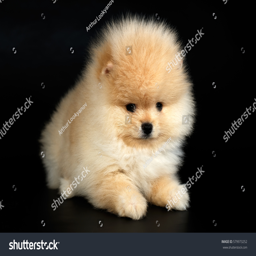
portrait of handsome long - haired cream color miniature puppy on black background .